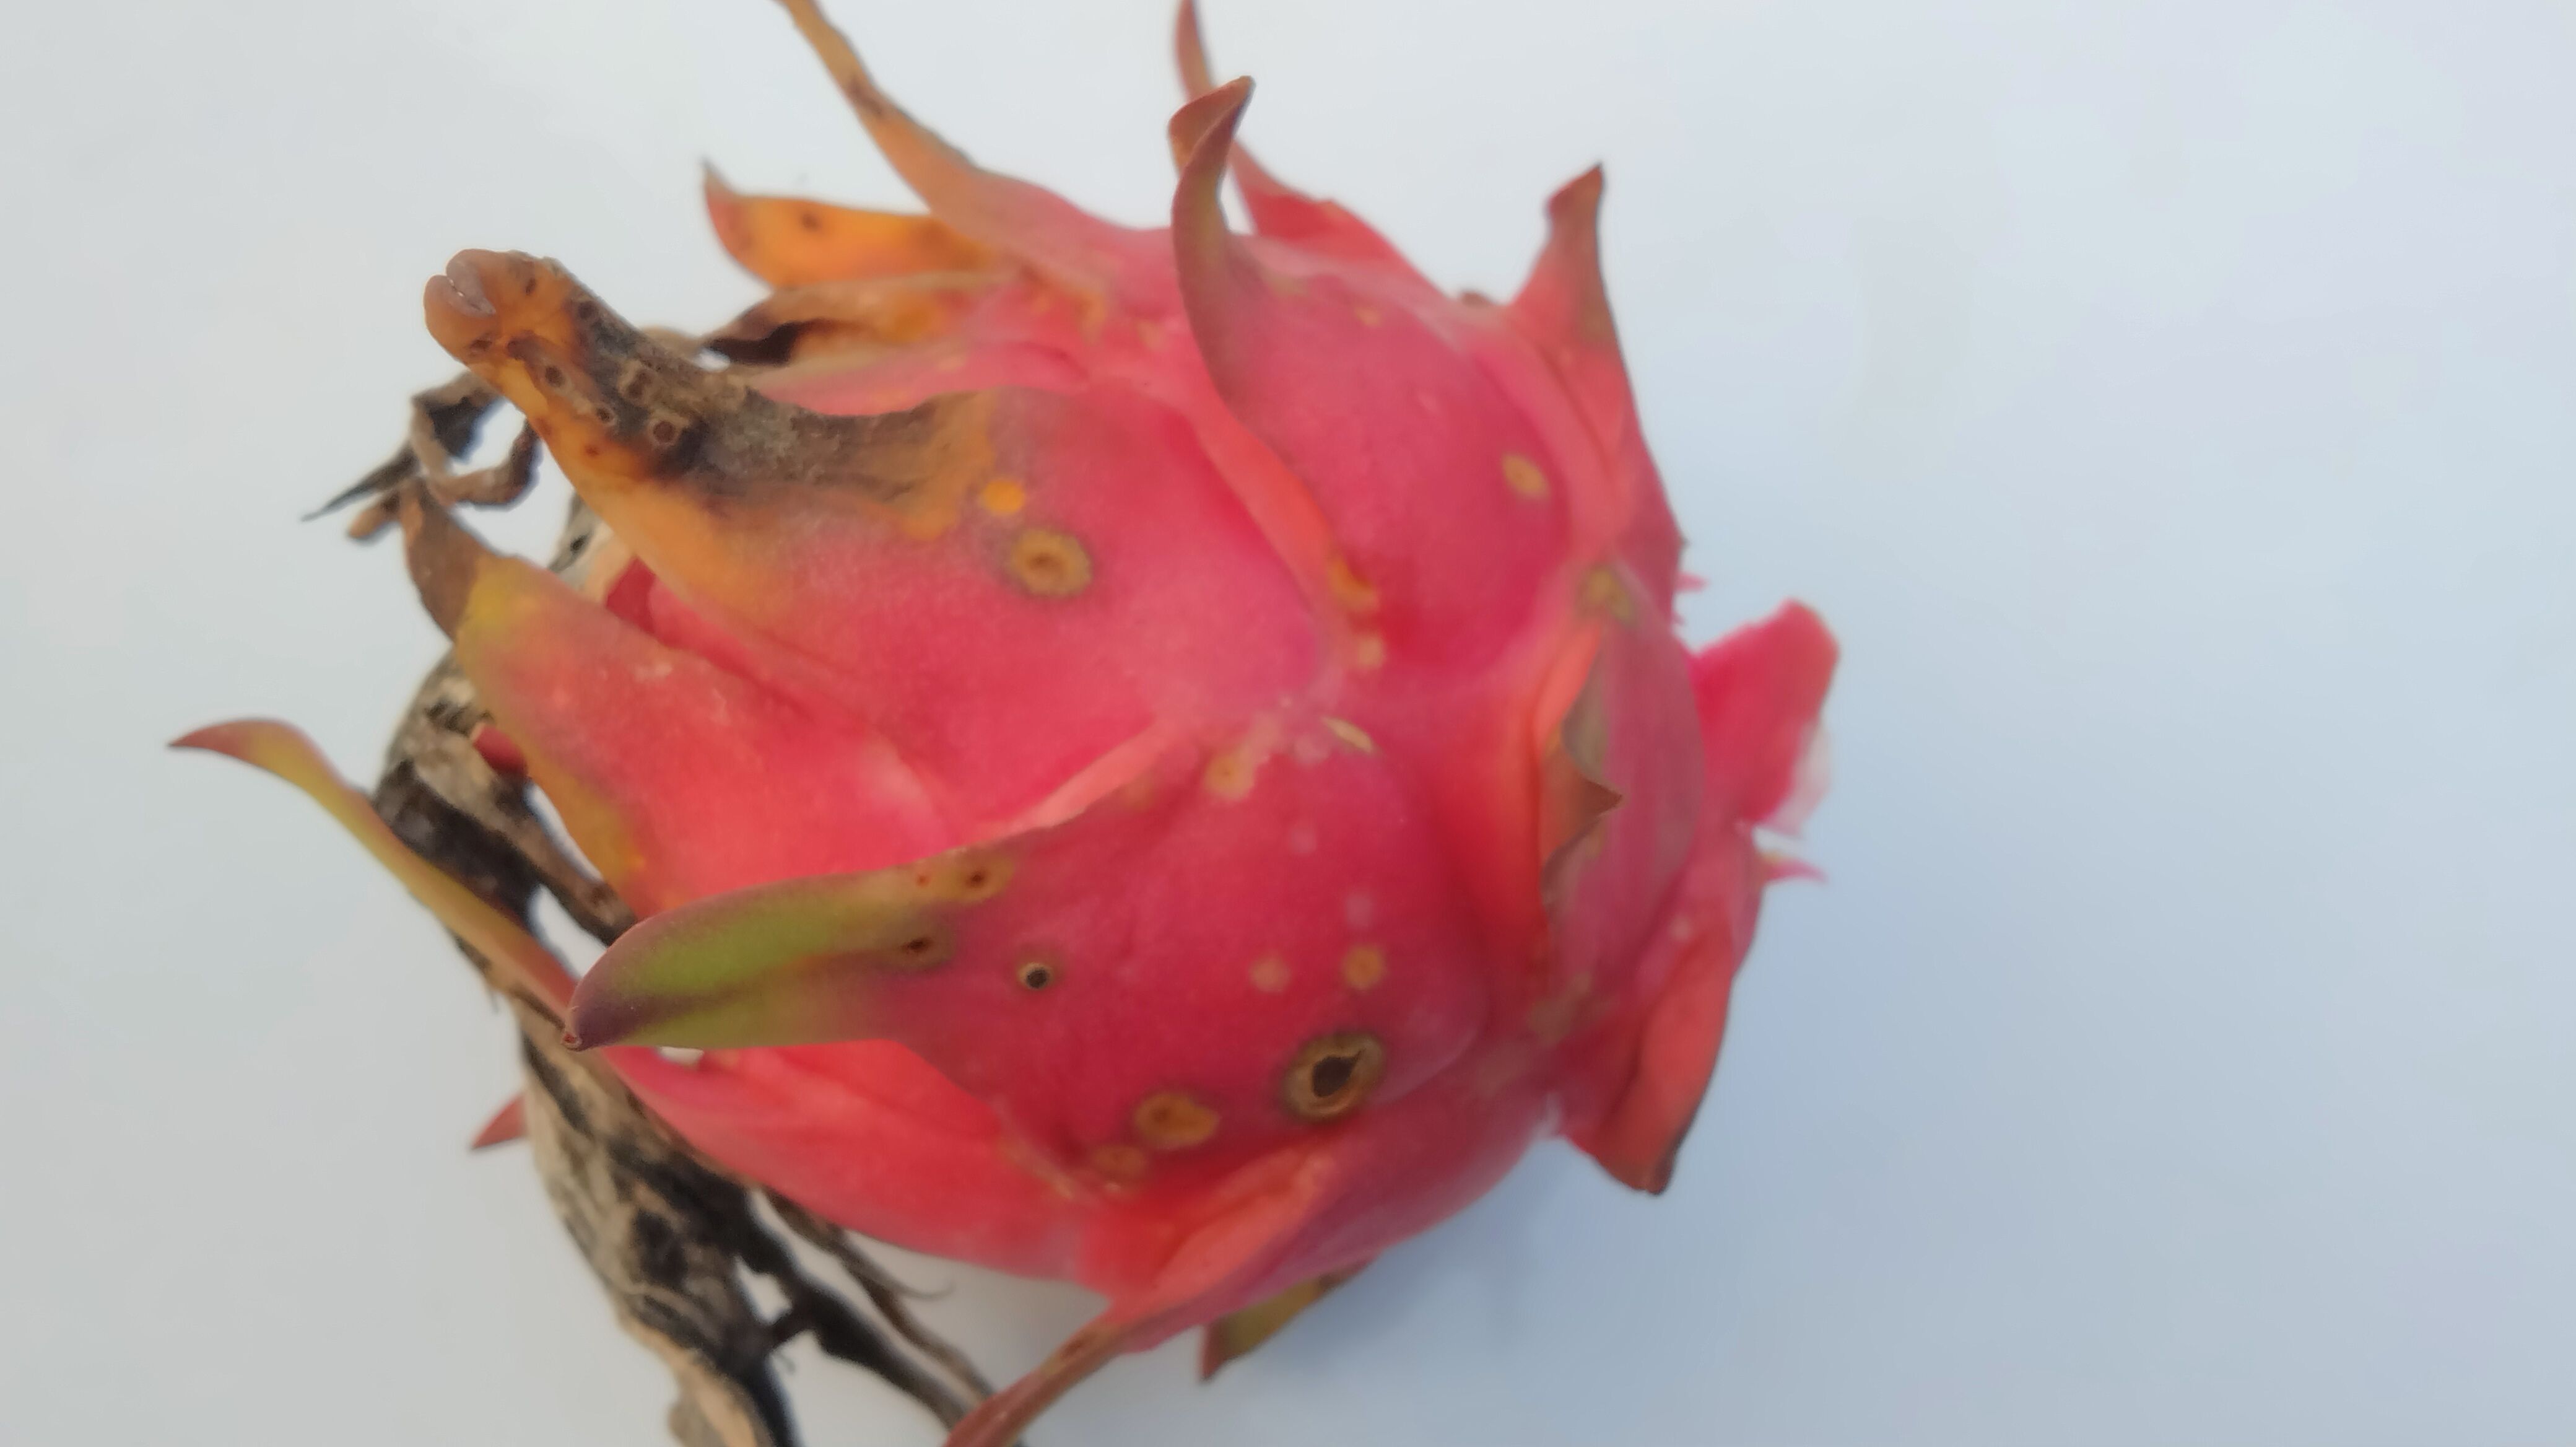
Label: Good fruit